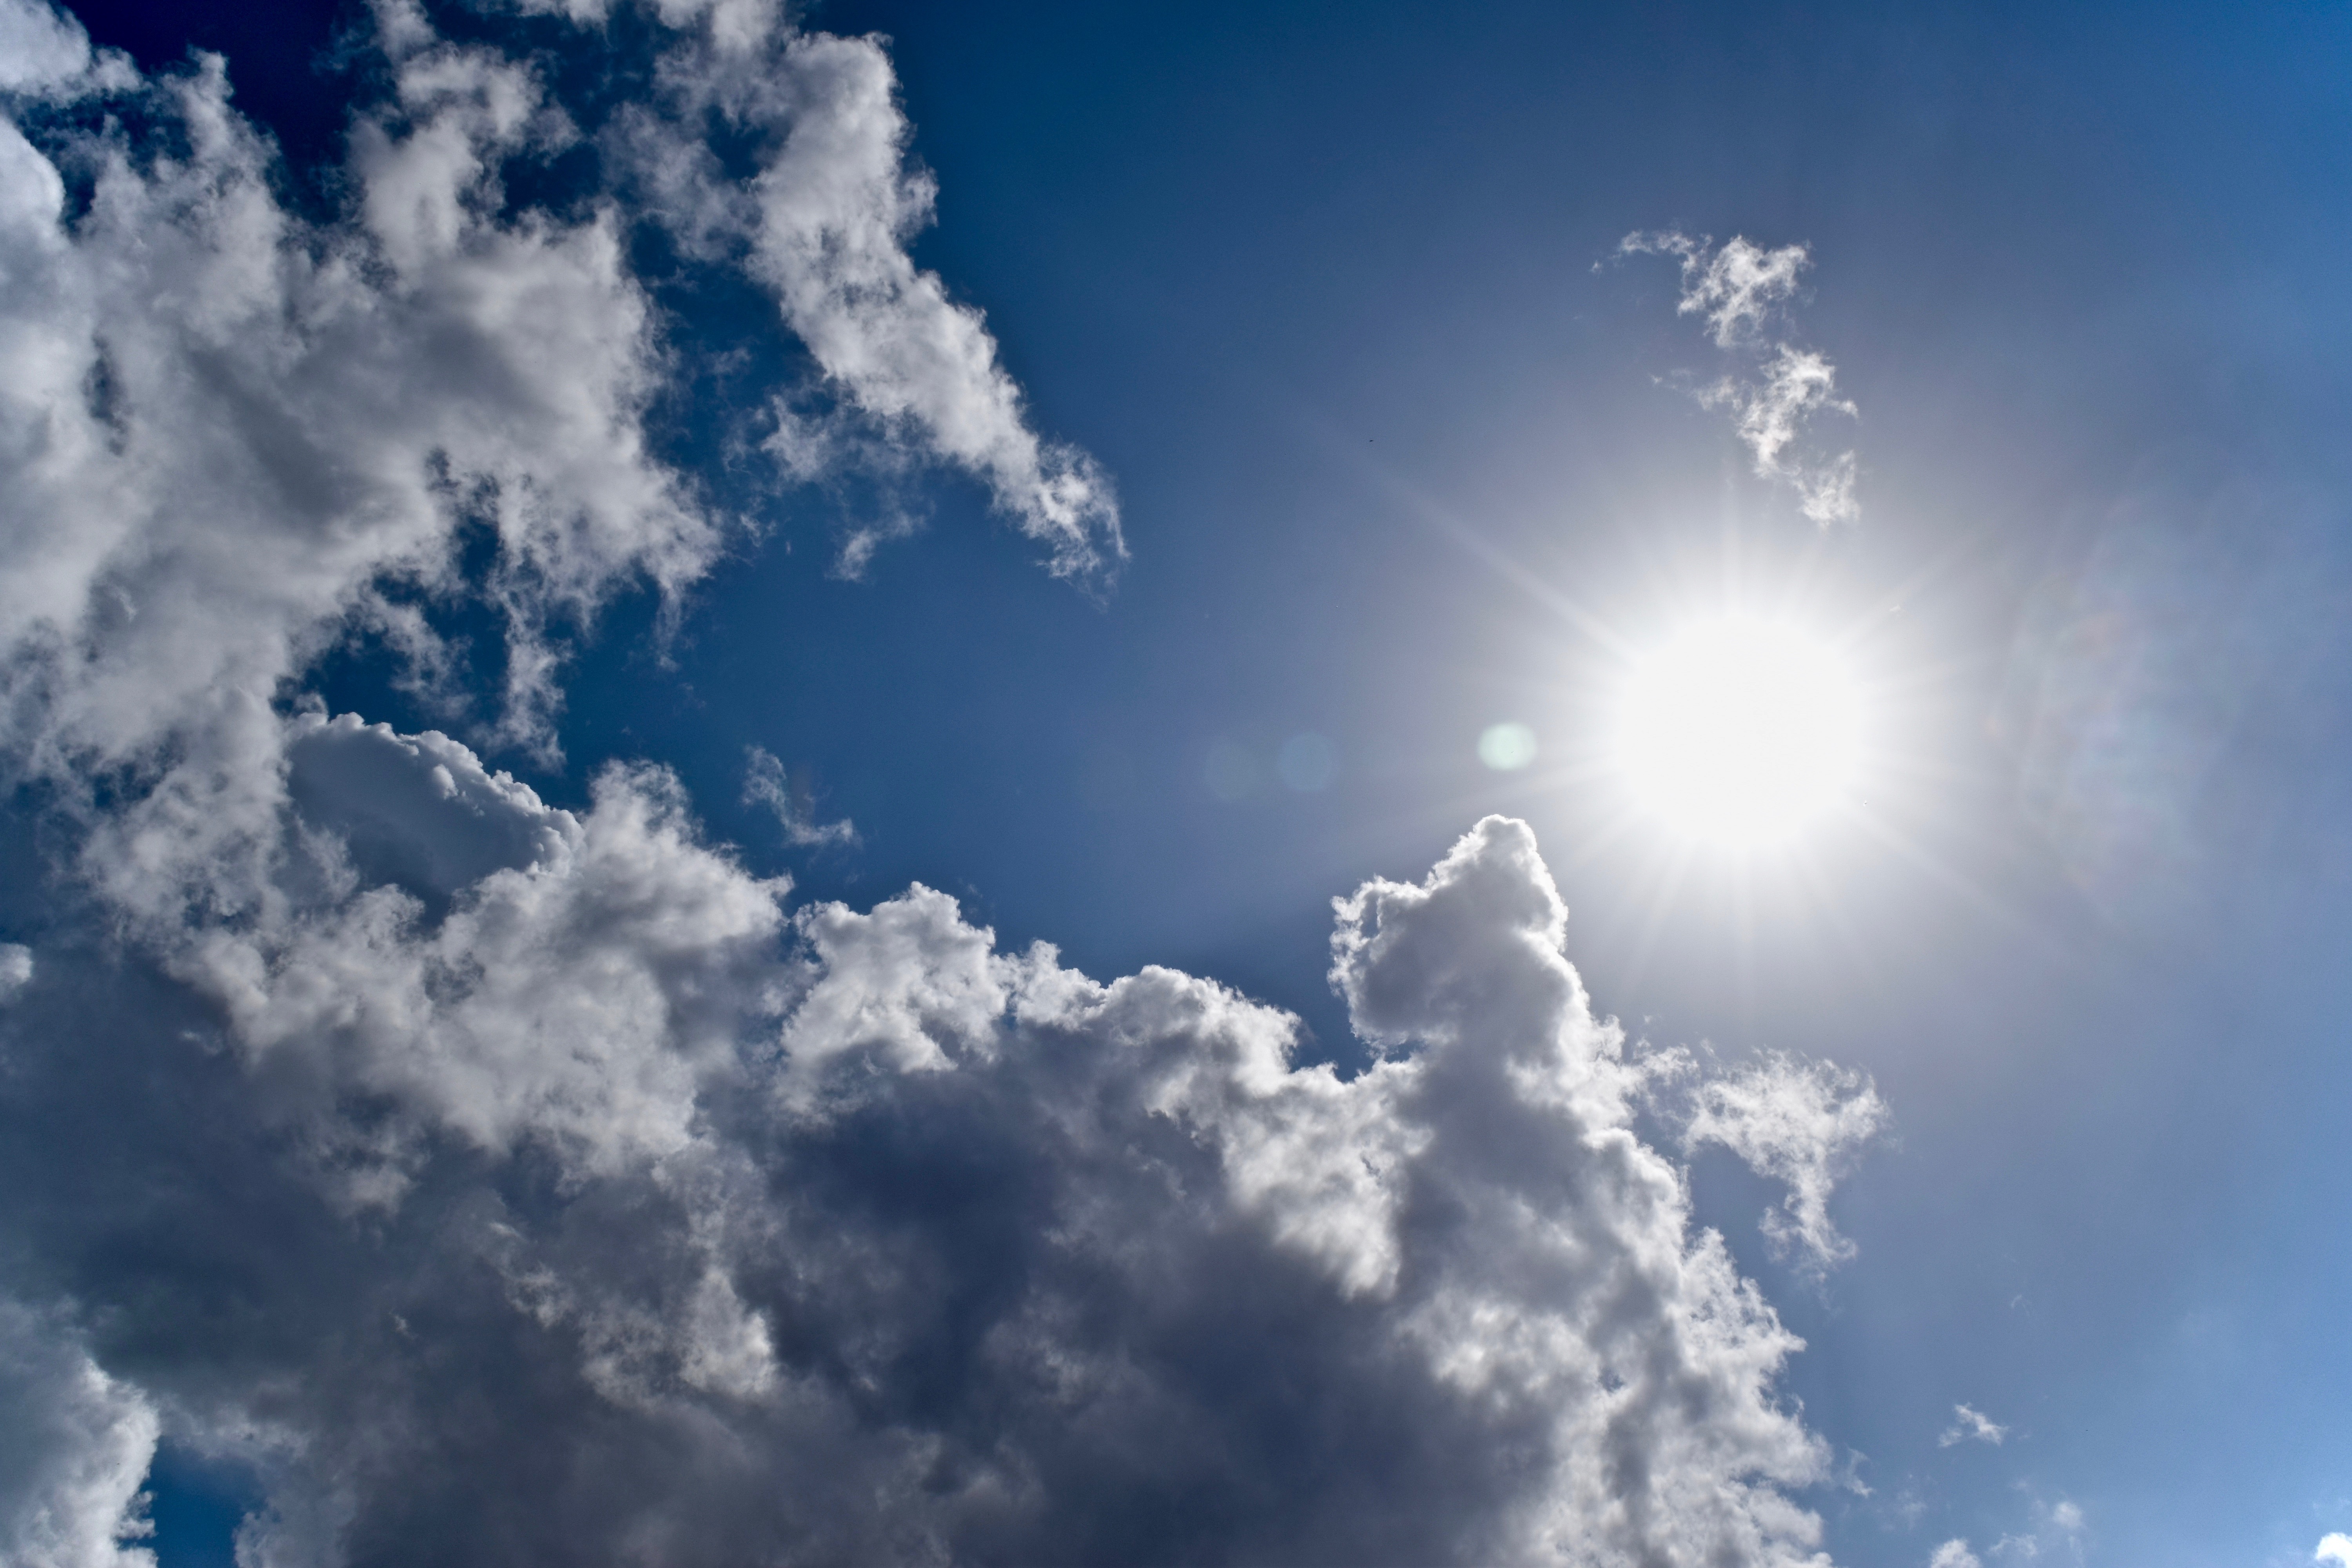
cloud, sky, sun, sunlight, atmosphere, daytime, cumulus, meteorological phenomenon, atmosphere of earth